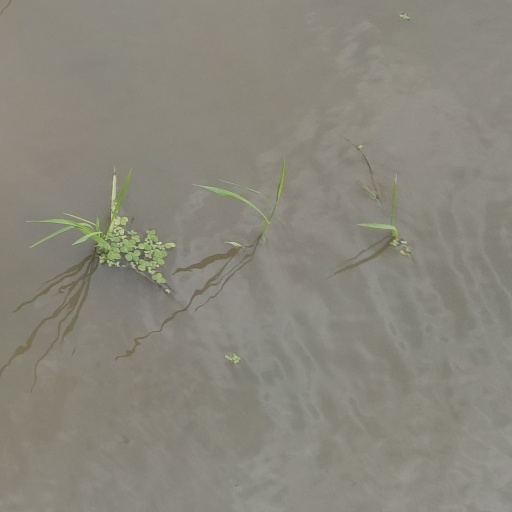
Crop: rice